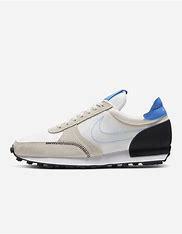
Brand: Nike
Model: Dbreak Type